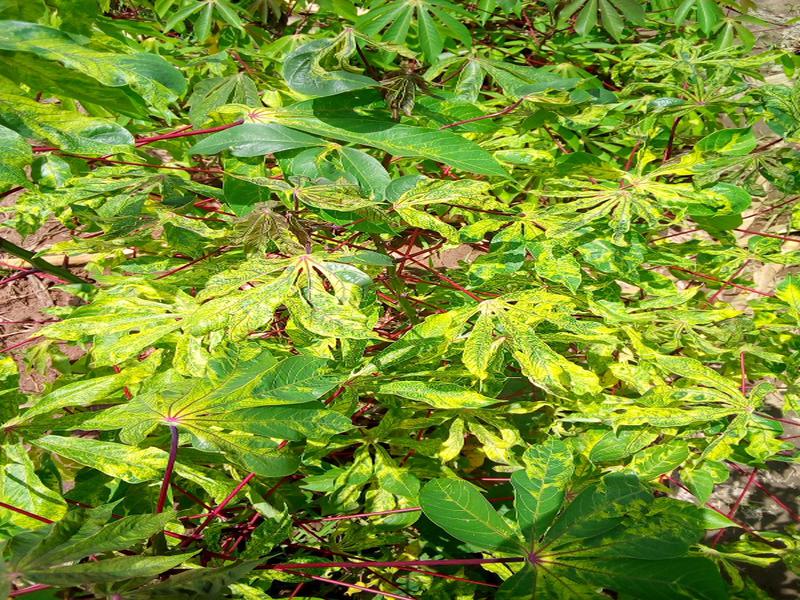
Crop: cassava
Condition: mosaic_disease